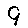
Label: 9